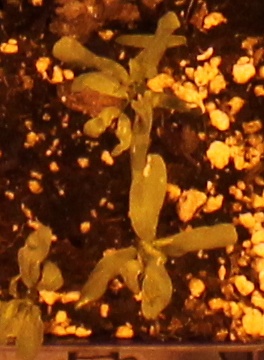
Label: Lentil